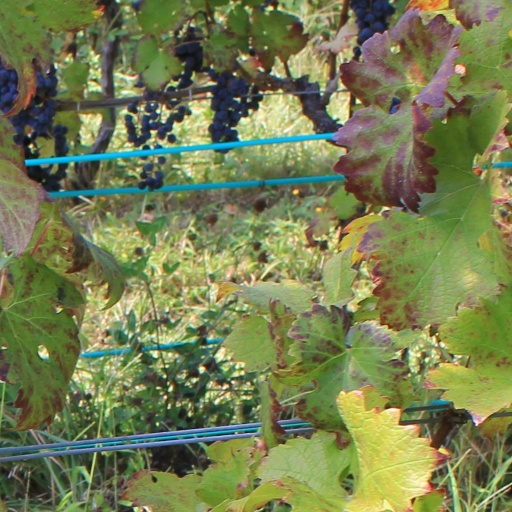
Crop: grape